Leoncio Prado Gutiérrez

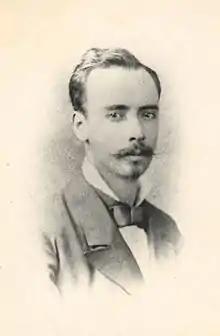

Leoncio Prado Gutiérrez (25 August 1853 – 15 July 1883), was a Peruvian soldier and adventurer who participated in various military actions against Spain; in Cuba and the Philippines in the 1870s. He also participated in other wars such as the Chincha Islands War (1865-1866) and the War of the Pacific (1879-1883), dying in the latter.